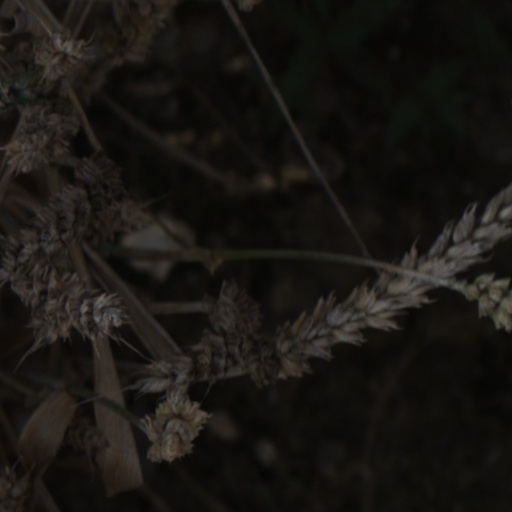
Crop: wheat